Valeriepieris circle

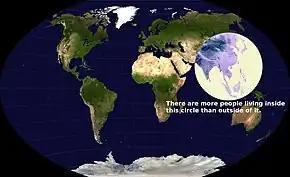
The original 2013 map by Ken Myers, with the interior of the circle inverted

A Valeriepieris circle is a figure drawn on the Earth's surface such that the majority of the human population lives within its interior. The concept was originally popularized by a map posted on Reddit in 2013, made by an American ESL teacher named Ken Myers, whose username on the site gave the figure its name. Myers's original circle covers only about 10% of the Earth's total surface area, with a radius of around , centered in the South China Sea and covers more than half of Asia. The map became a popular meme, and was featured in numerous internet media outlets.